Goldcliff

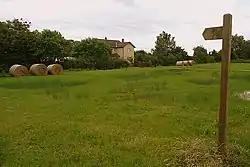
Clifton Common, Goldcliff

A small enclosure on Chapel Lane to the north of the present parish church, is thought to hold the remains of an ancient chapel, probably connected with the Priory. Also located off Chapel Lane, the farmhouse and barn at Great Newra Farm are Grade II listed buildings.